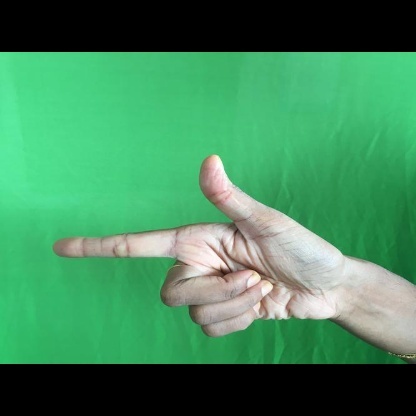
Mudra: Chandrakala